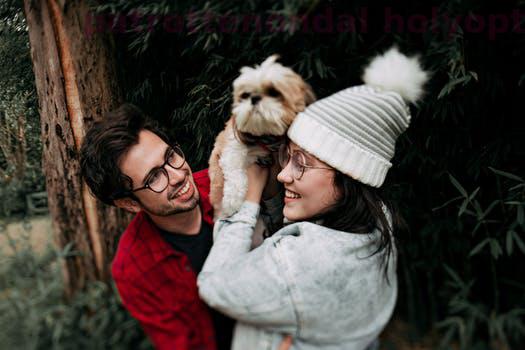
Label: Watermark